German Catholic Women's Association

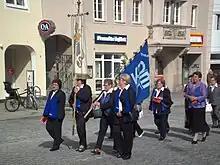
Members in a Corpus Christi procession in 2012.

The KDFB offers educational programs and seminars, social justice work, and crisis support for women, as well as information on Catholic teachings and advocacy for women's rights in society, government, and the Catholic Church. The KDFB organizes religious services, devotions, and pilgrimages. They also participate in Women's World Prayer Day annually.